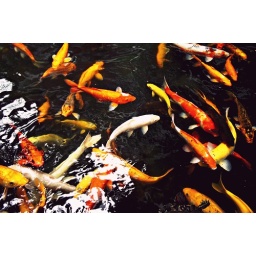
you said there's tons of fish in the water